Cesc Fàbregas

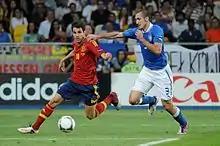
Fàbregas during the UEFA Euro 2012 Final

Fàbregas was fitted with a protective mask after breaking his nose in a collision with Charlie Adam during the reverse fixture on 4 April. Eight days later, he scored the only goal of the game in the 88th minute in a victory over Queens Park Rangers at Loftus Road. On 3 May, the day before his 28th birthday, he won his first Premier League title at the ninth attempt, following a 1–0 home win over Crystal Palace. During the penultimate game of the season, away at The Hawthorns against West Bromwich Albion, Fàbregas was shown the red card and booed off by fans for deliberately kicking the ball at Chris Brunt's head while players were speaking to referee Mike Jones. On appeal, the suspension for this red card was cut from three matches to one.